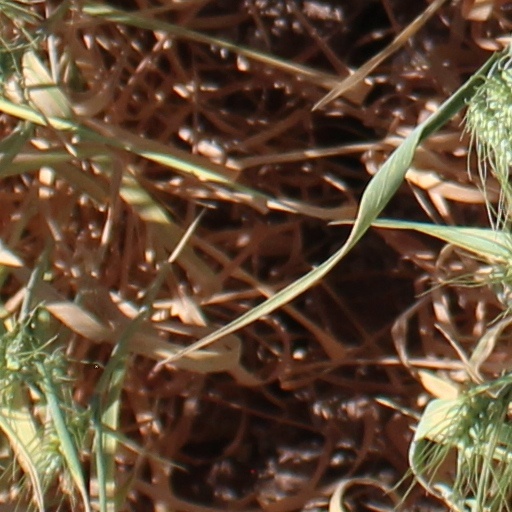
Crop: wheat